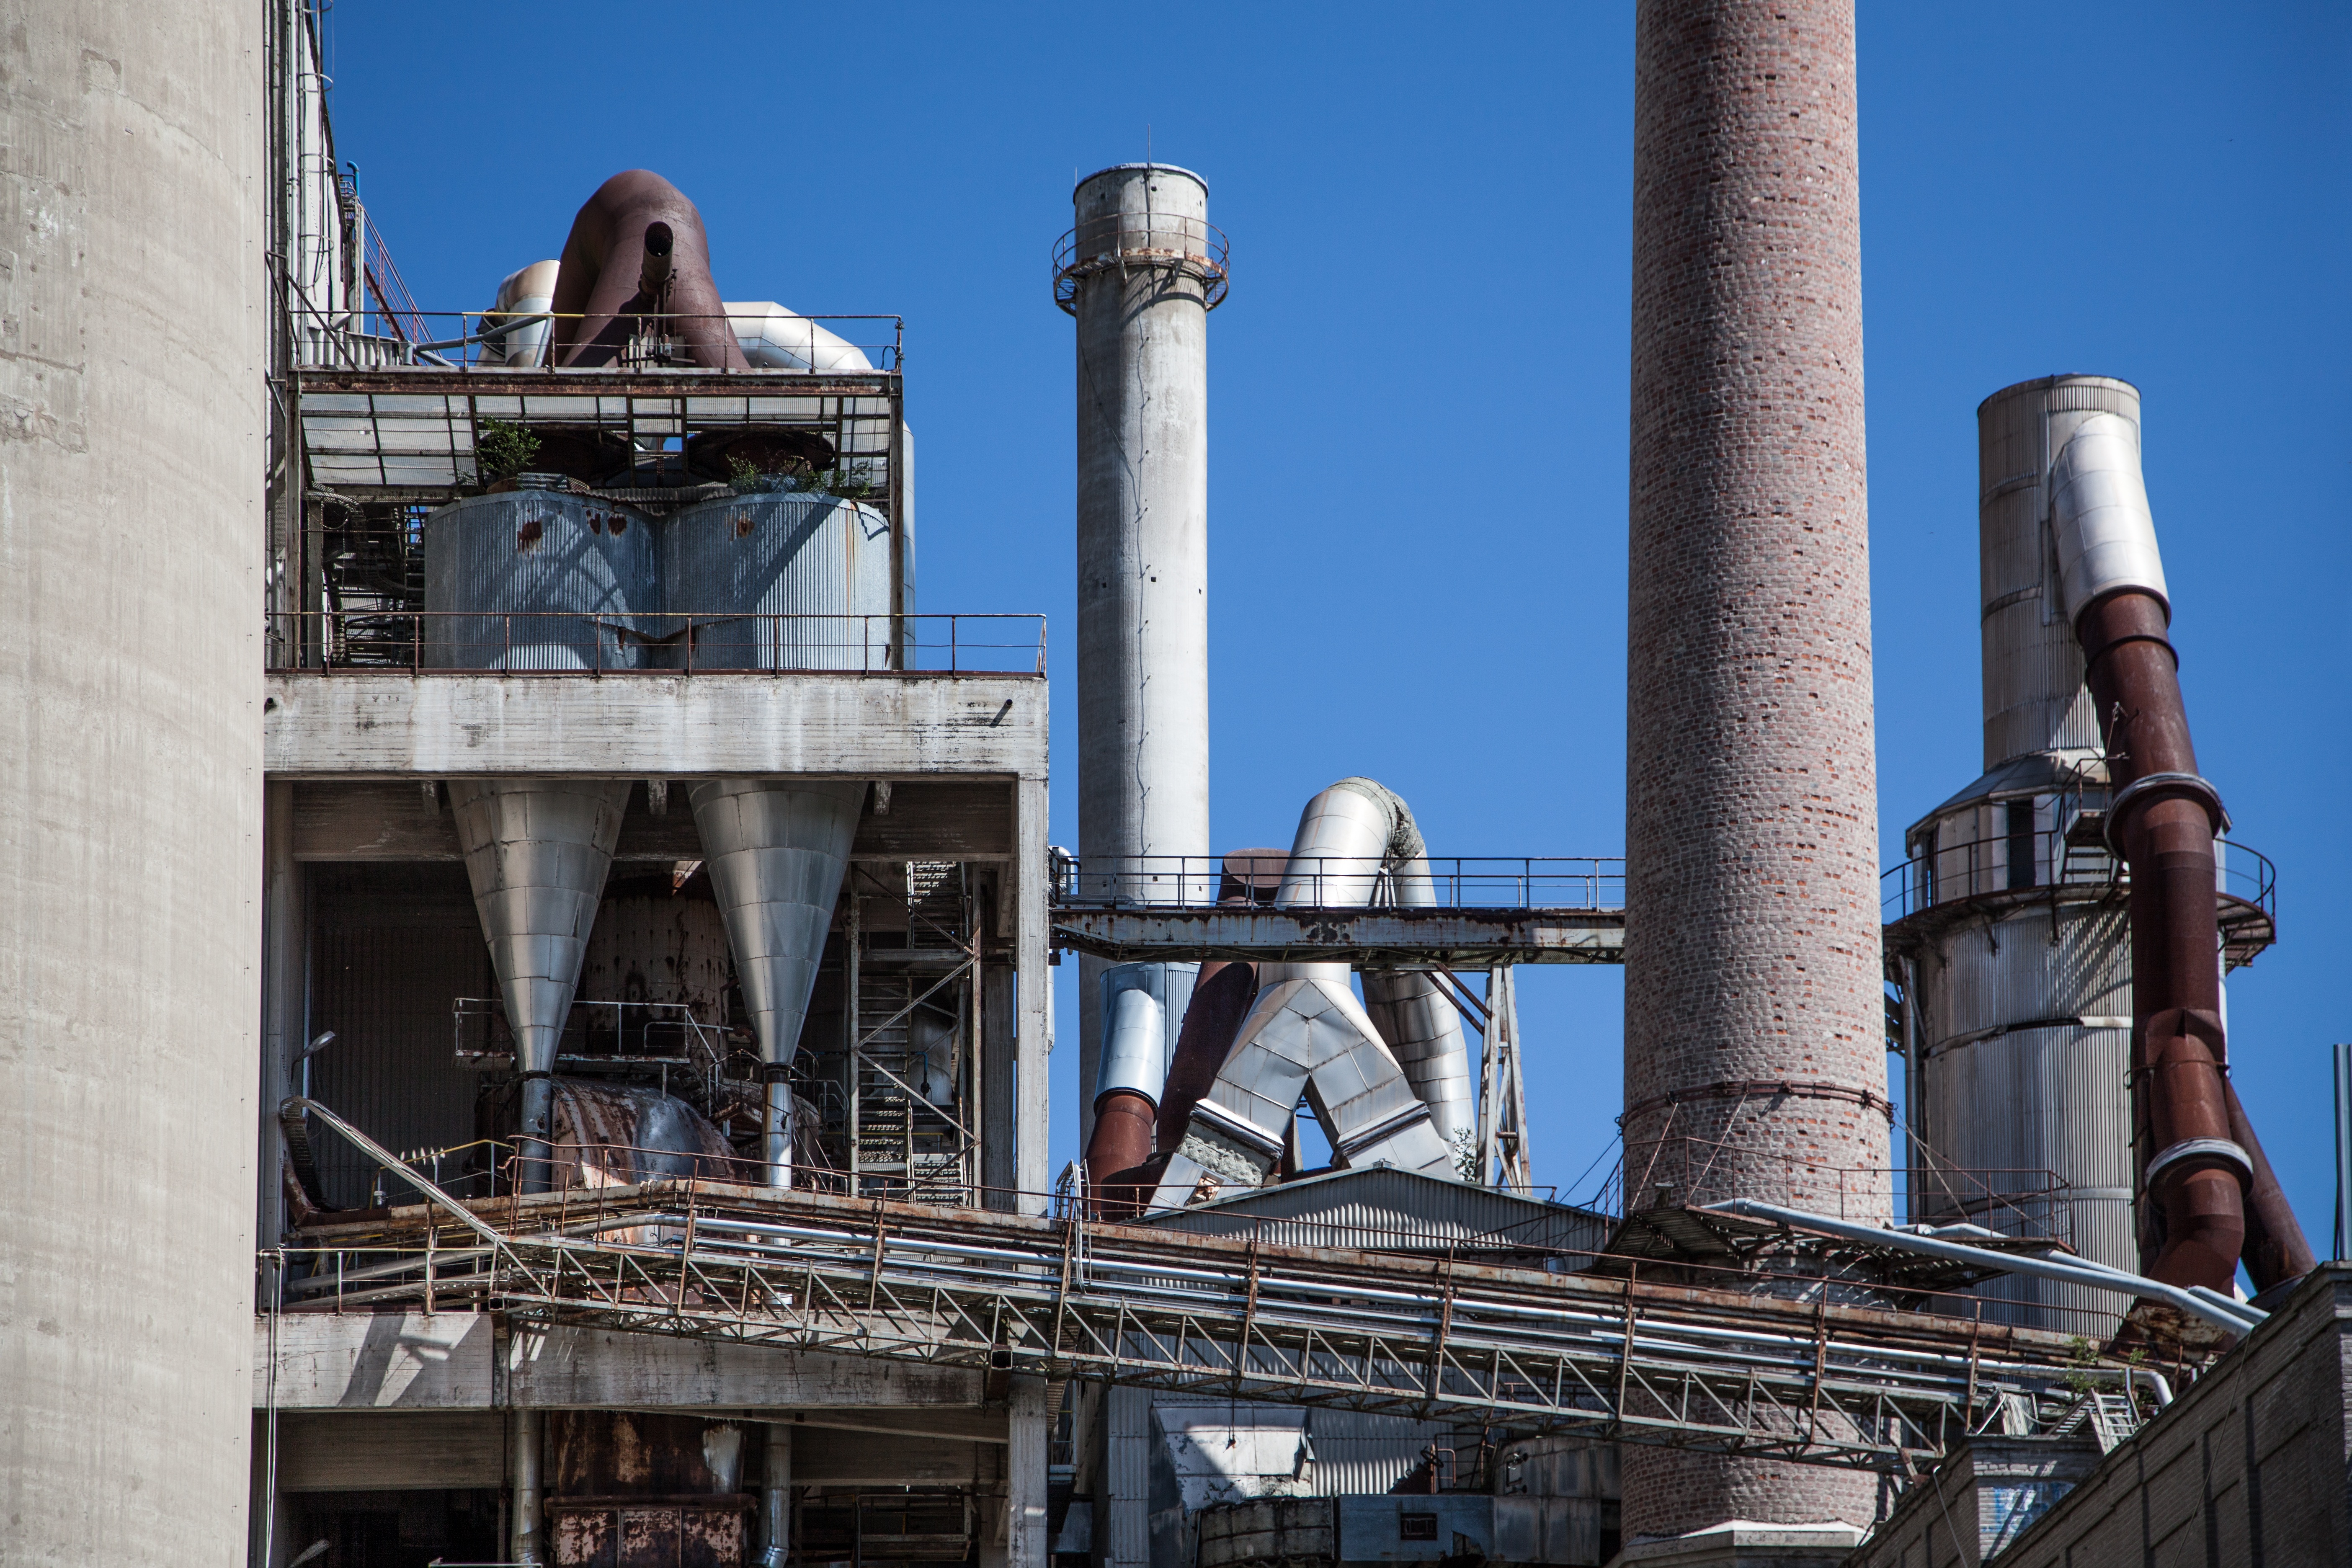
architecture, structure, plant, sky, house, building, old, wall, stone, steel, rust, pile, metal, industrial, abandoned, factory, rough, exterior, industry, ruin, brick, material, outdoors, pipe, waste, fort, junkyard, dump, iron, garbage, crushed, heritage, destruction, ruined, scrap, architectural, metallic, built, nobody, exhaust, old factory